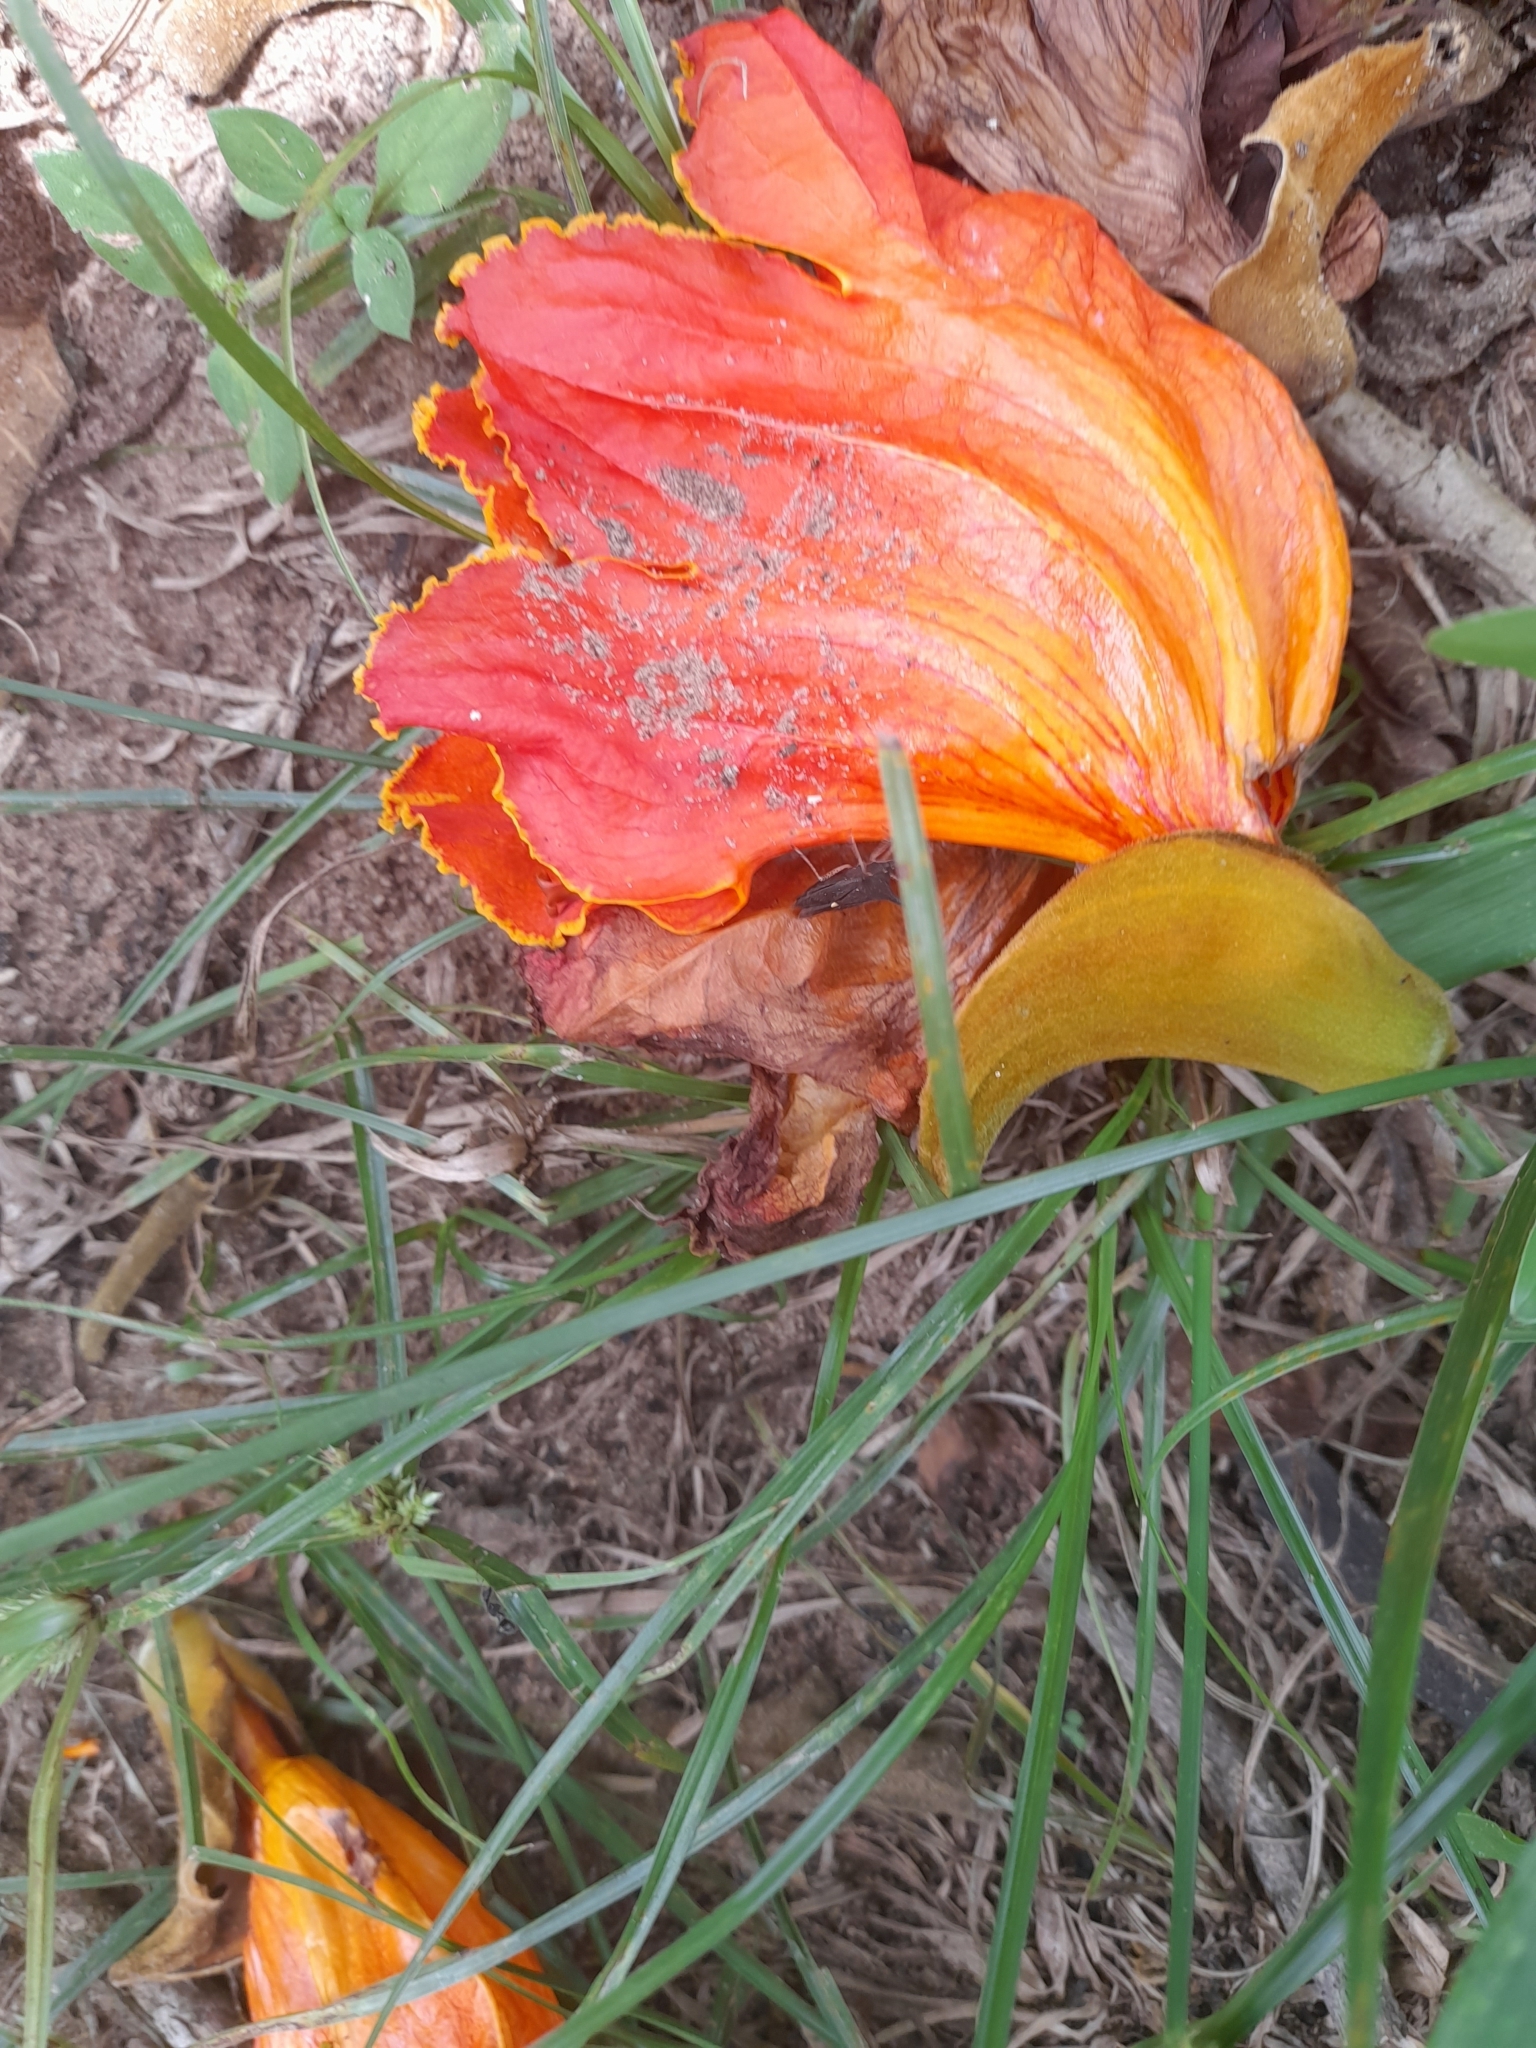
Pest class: stink_bug